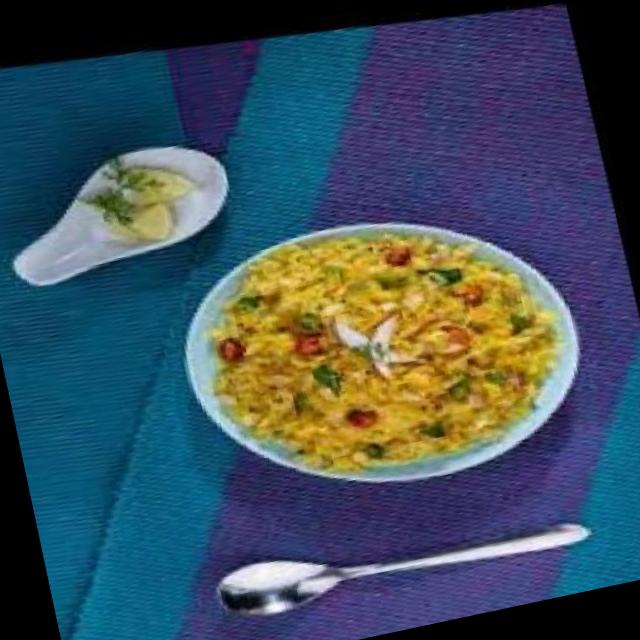
Dish: poha